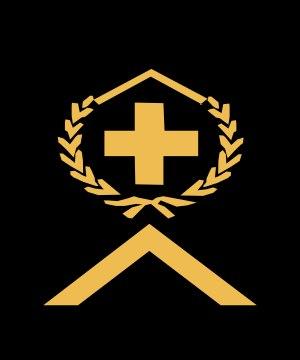
Le sergent est un grade militaire.